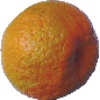
Label: mandarine